John Gooch Robberds

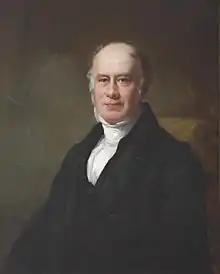
John Gooch Robberds

Robberds was born in Norwich on 18 May 1789; his mother, whose maiden name was Harrell, was from a Huguenot family. John Warden Robberds, the biographer of William Taylor of Norwich, was his second cousin. He was educated at Norwich grammar school.